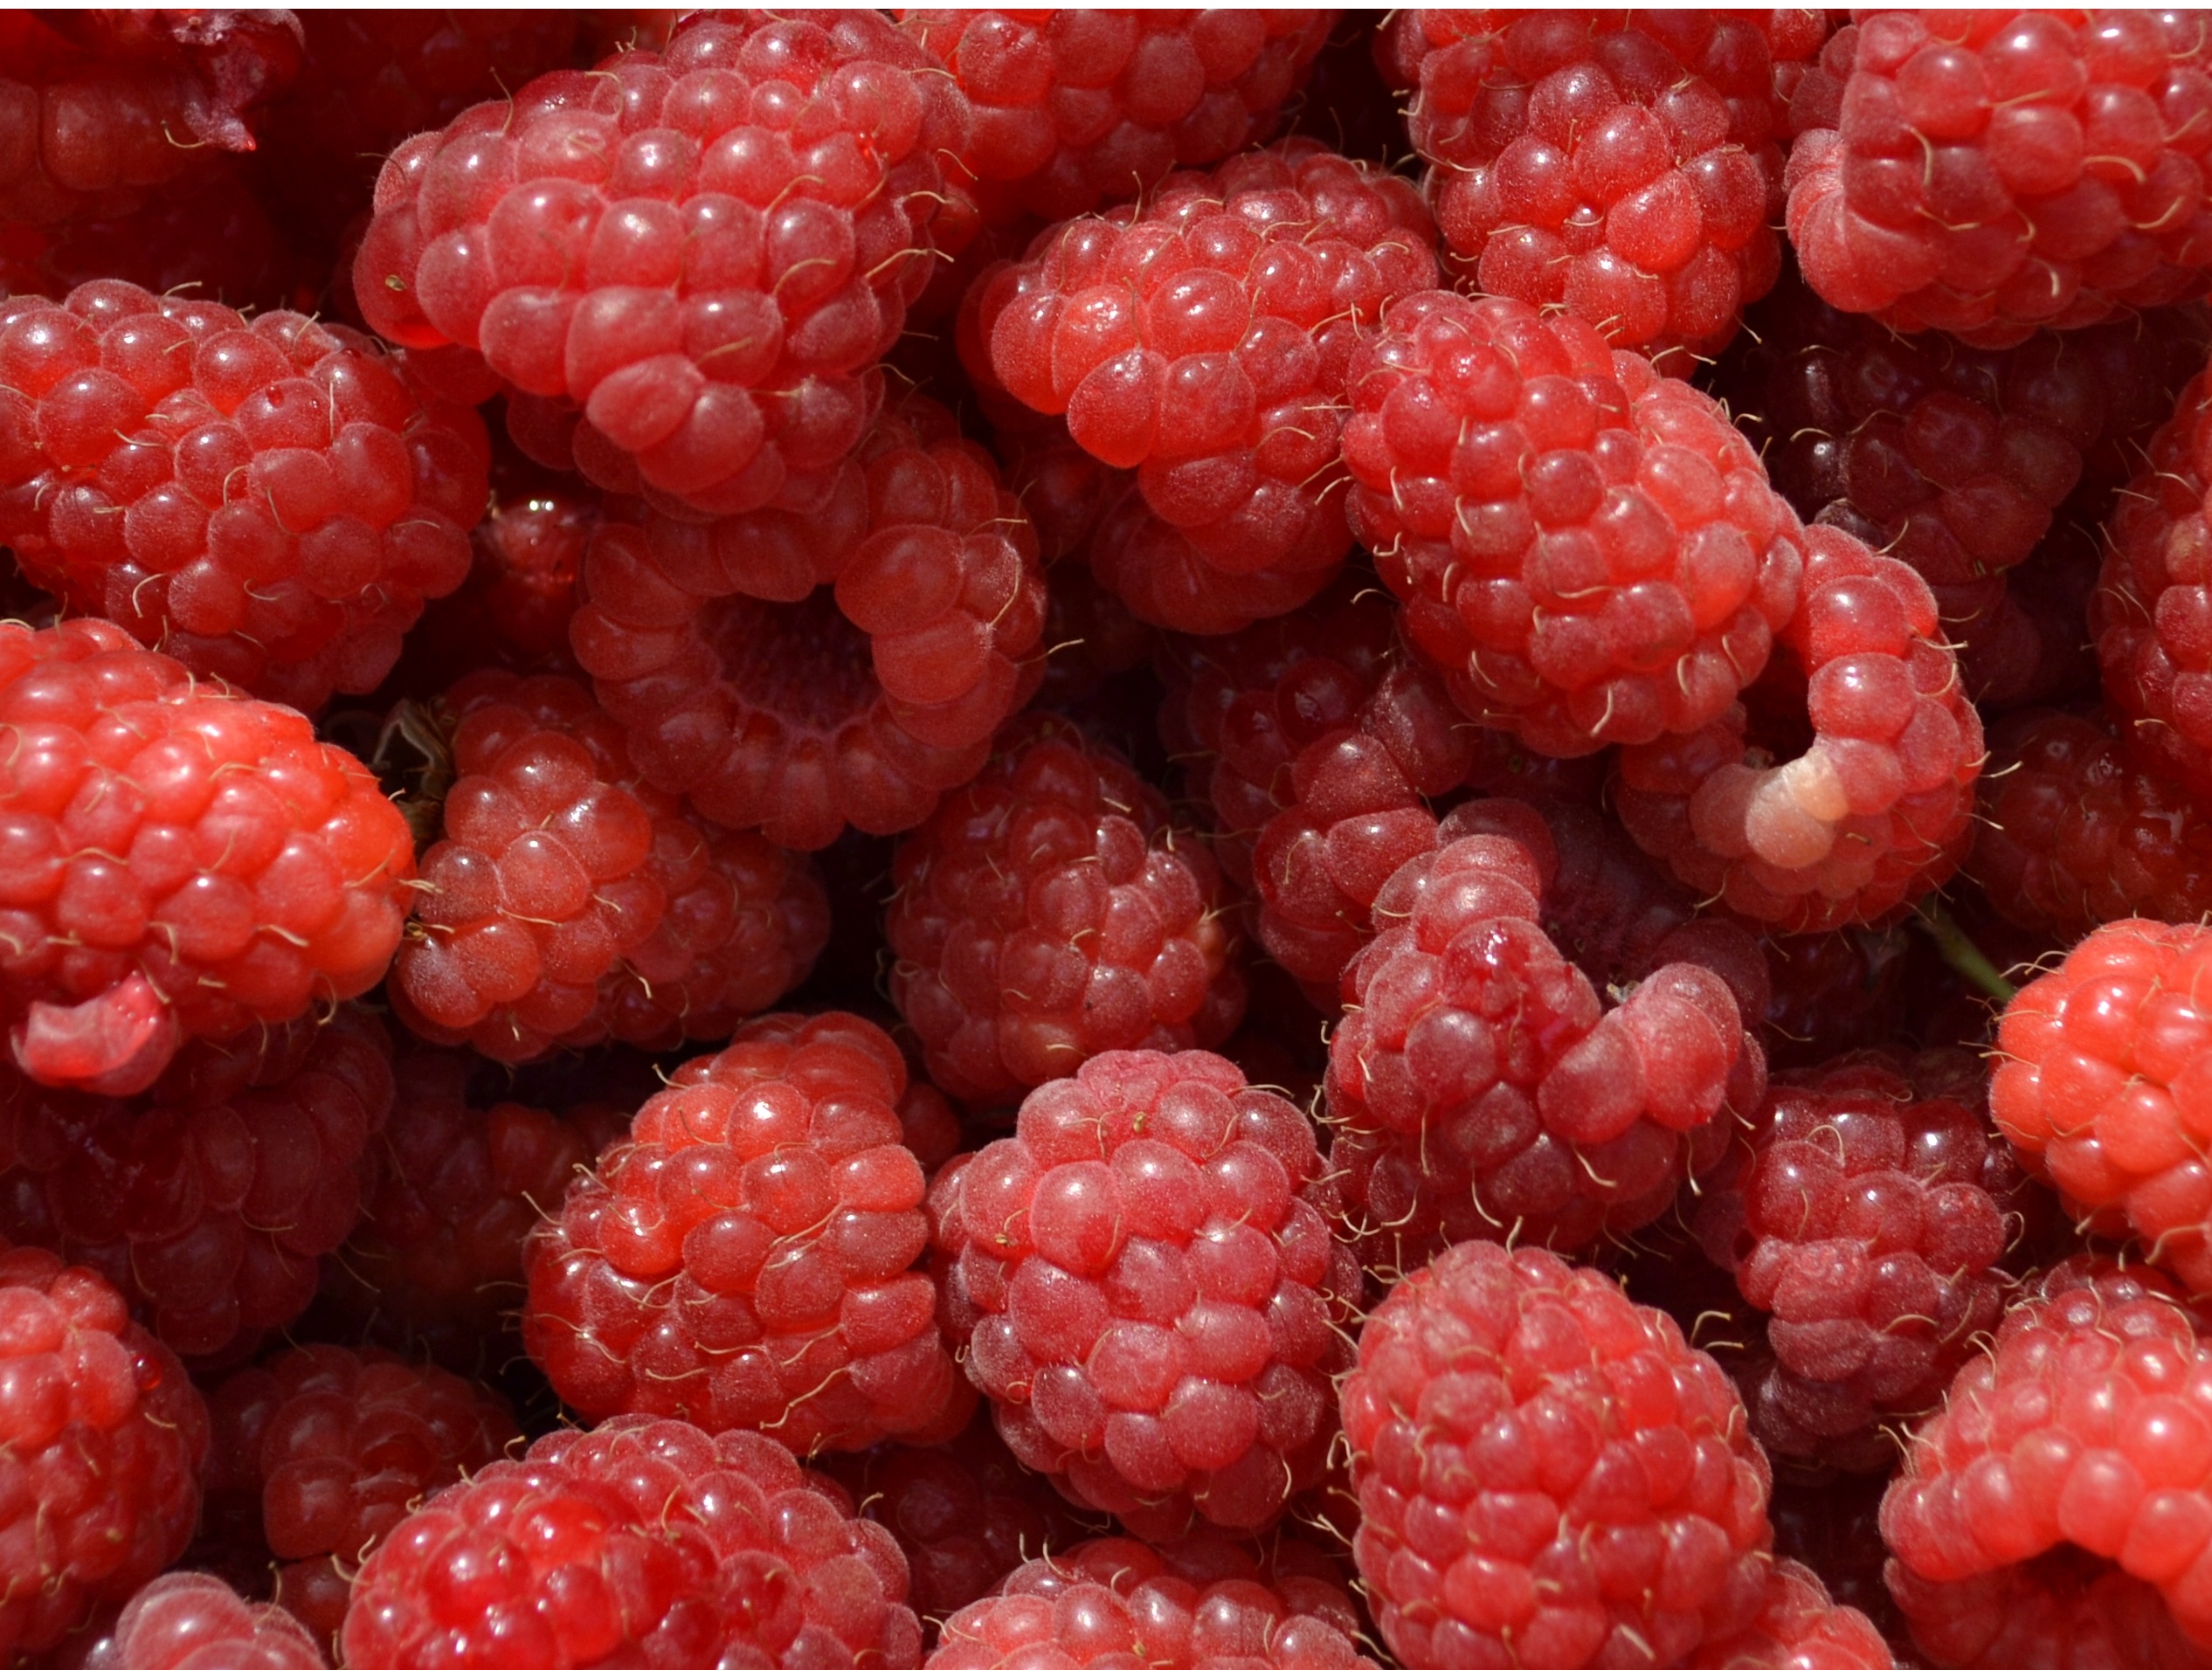
plant, raspberry, fruit, berry, sweet, summer, food, red, produce, fresh, colorful, juicy, healthy, delicious, blackberry, vitamin, tasty, frutti di bosco, zante currant, boysenberry, loganberry, tayberry